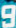
Number: 9